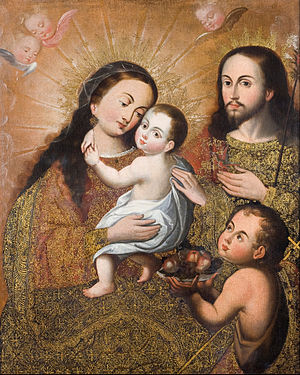
Cuzco-skolen
Maleri af ukendt kunstner tilhørende Cuzco-skolen.
Cuzco-skolen var en kunstnerisk tradition i Cusco, Peru i det 17. og 18. århundrede, efter Inkarigets fald i 1534. Cuzco-skolen er betragtet som det første organiserede kunstcenter i Den Nye Verden.